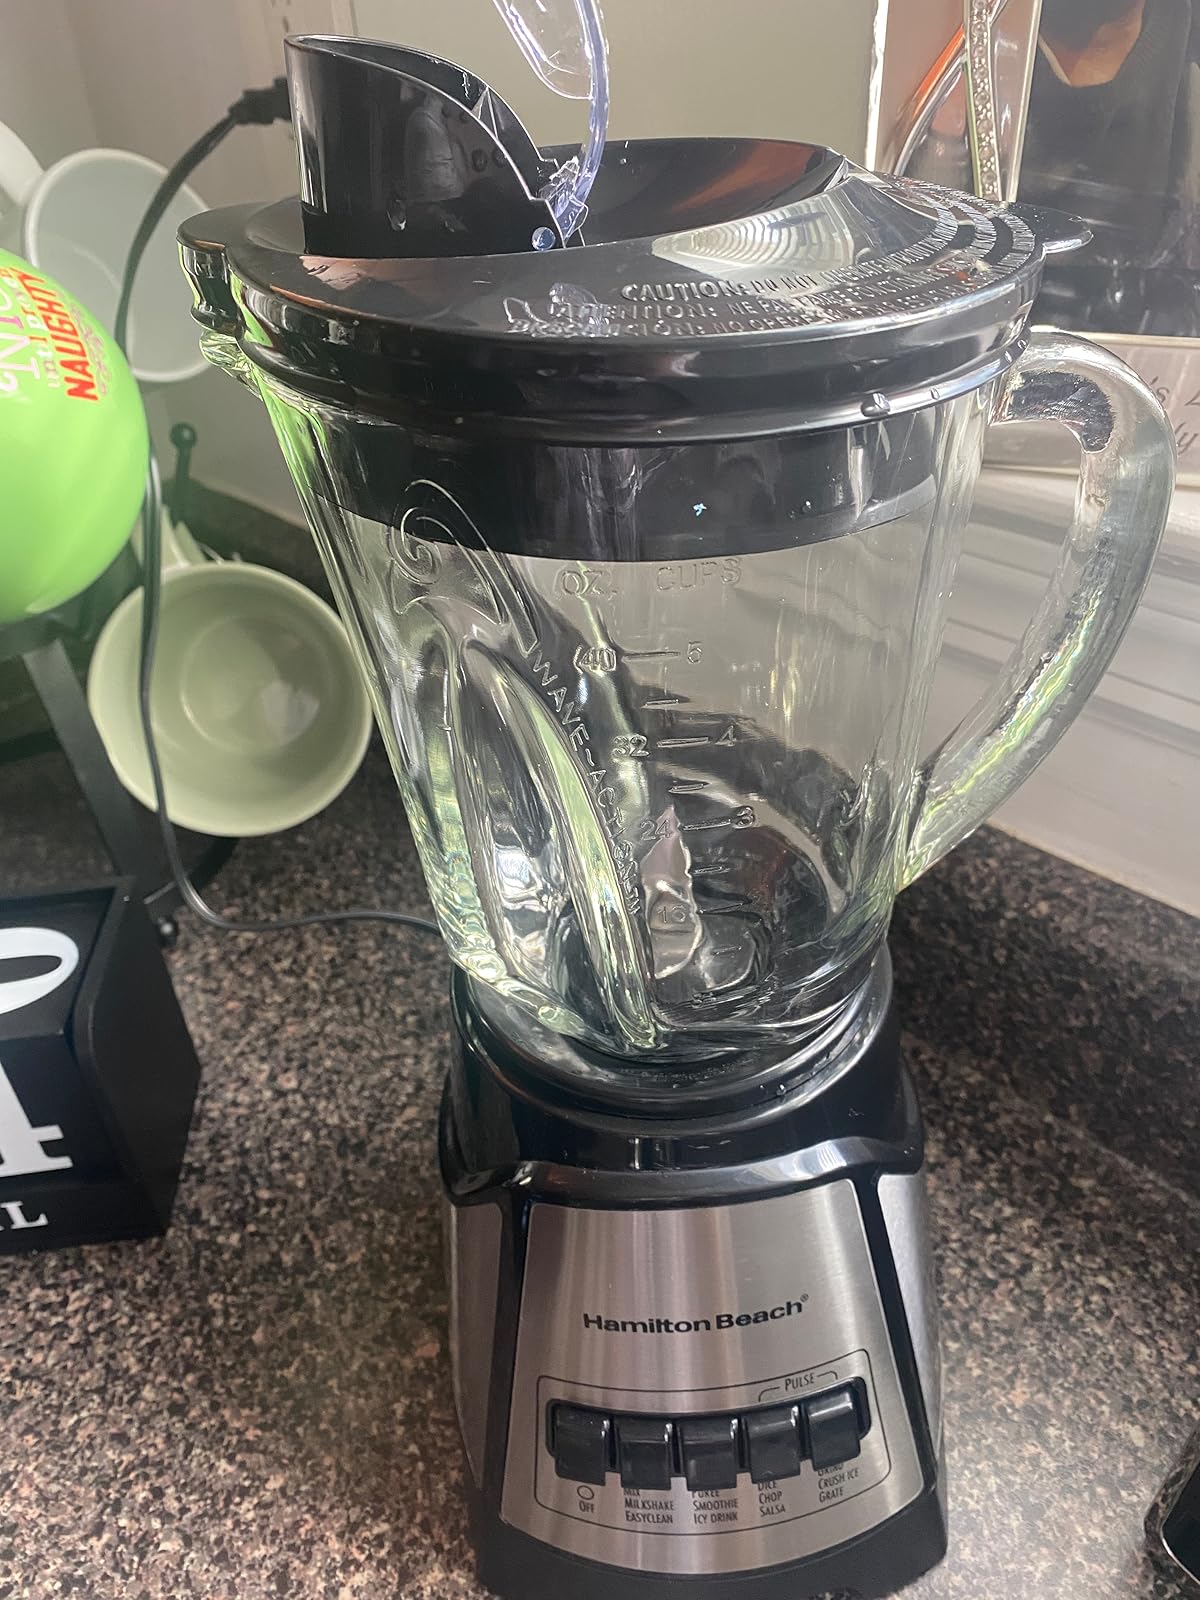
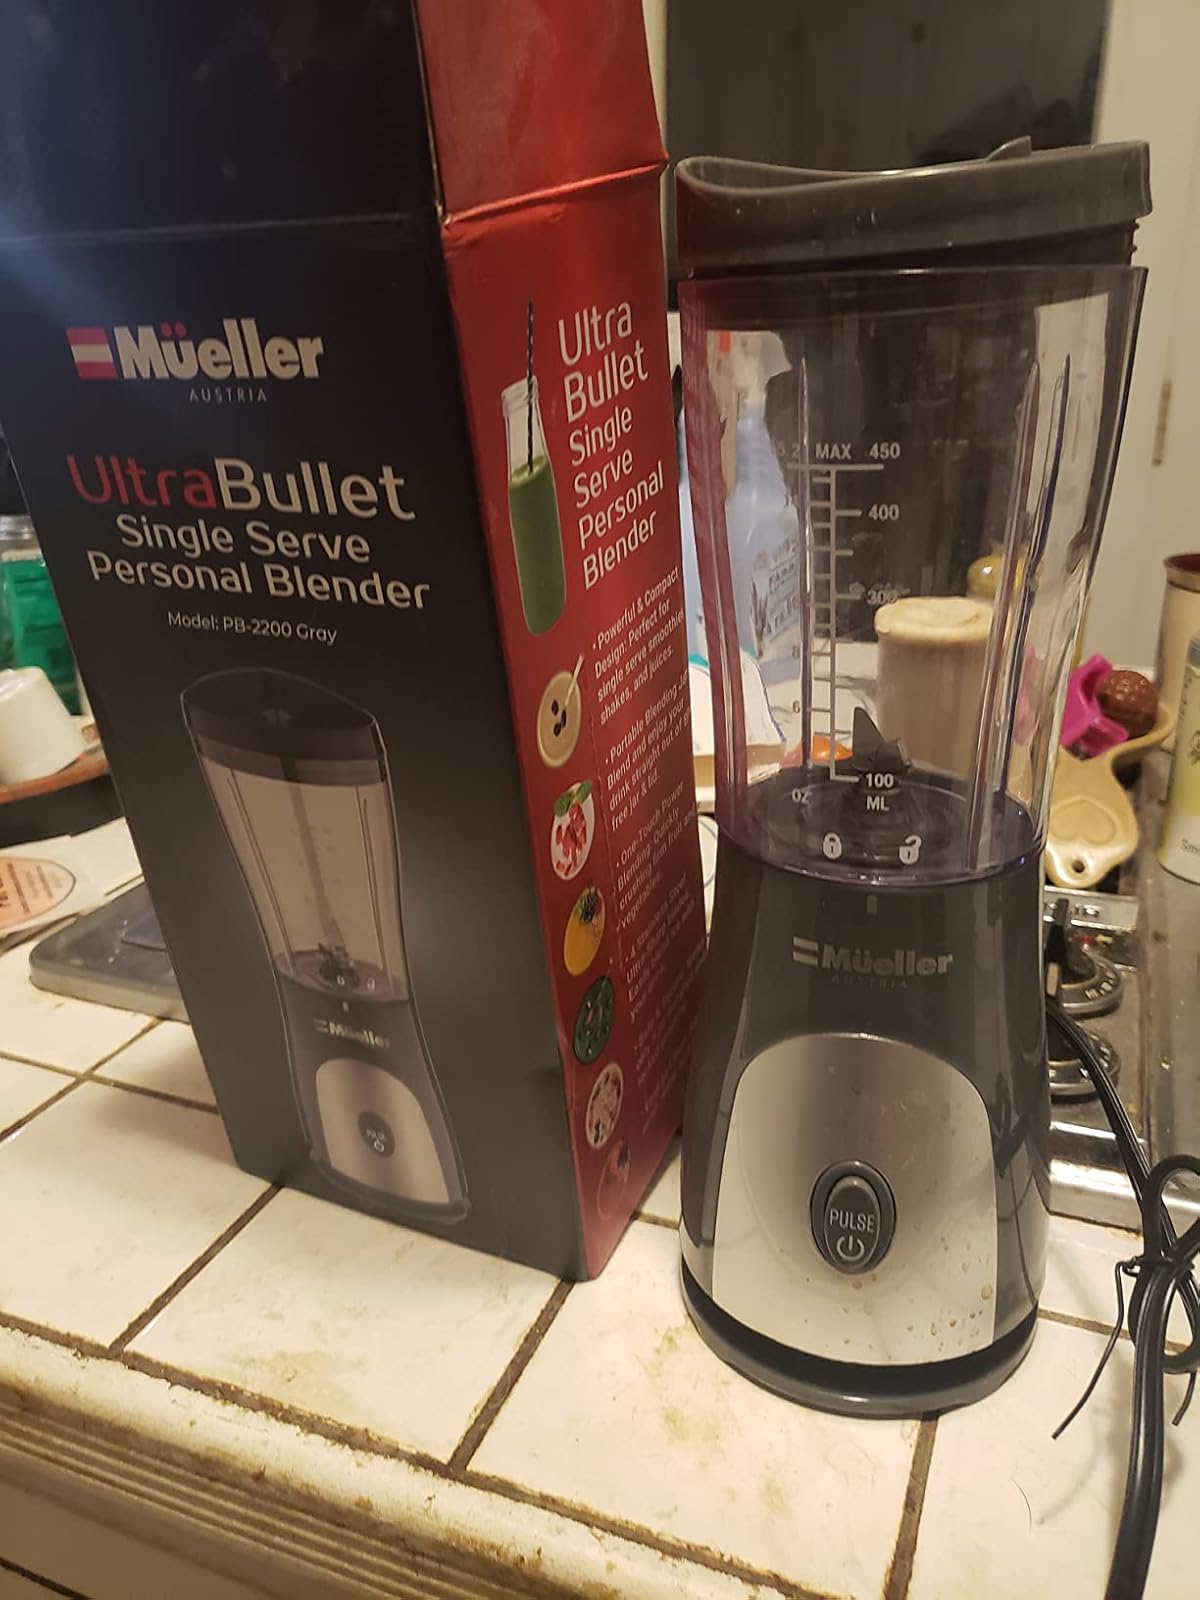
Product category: items_blender
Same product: no